Yugoslav Committee

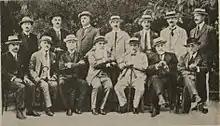
Participants of the June–July 1917 talks that resulted in the adoption of the Corfu Declaration

The Serbian position was weakened following the loss of Russian support after the February Revolution and President of the United States Woodrow Wilson's refusal to honour secret agreements that had promised territorial rewards. At the same time, the Entente Powers were still looking for ways to achieve a separate peace with Austria-Hungary and isolate the German Empire in the war. South Slavic deputies on the Austro-Hungarian Imperial Council in Vienna presented the May Declaration, proposing the introduction of trialism in Austria-Hungary, allowing the South Slavs to unite in a single polity within the monarchy. France and the UK appeared to support the efforts of new Austro-Hungarian emperor Charles to restructure the empire and seek peace. This presented a problem for the Serbian government, which was exiled on the Greek island of Corfu since their military defeat, and increased the risk of a trialist solution for the Habsburg South Slavs if the separate peace treaty materialised, preventing the fulfilment of expansionist Serbian war objectives.